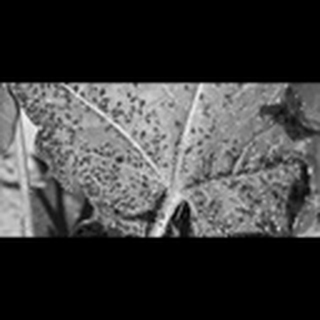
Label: cotton_aphids